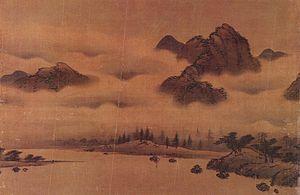
Seo Mun-bo, calligraphies hors champs de Yi Jang-son, et Choe Suk-chang . Paysage. Encre sur soie, fin XVe siècle. Musée d'art japonais Yamato Bunkakan (Yamatobunkakan), Nara, Japon
La peinture, en Corée, une forme de l'art coréen particulièrement remarquable, se manifeste sous les formes les plus diverses, depuis les antiques peintures murales, préservées dans les tombes du royaume de Koguryo, les bannières bouddhiques aux couleurs intenses, les peintures de lettrés à l'encre, les paravents décoratifs, jusqu'à la peinture telle qu'elle est pratiquée dans l'art contemporain. La peinture moderne coréenne intègre, par ailleurs, les œuvres des artistes coréens, sur tout le territoire de la Corée, Corée du Nord et Corée du Sud et au sein de la diaspora coréenne dispersée dans le monde.
L'art coréen recouvre l'ensemble des arts pratiqués sur le territoire de la Corée depuis la Préhistoire, et à l'époque contemporaine cela concerne aussi l'importante diaspora coréenne, résidant plus ou moins temporairement hors de Corée.